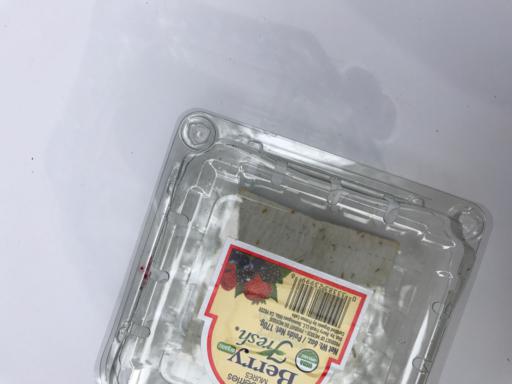
Waste category: plastic